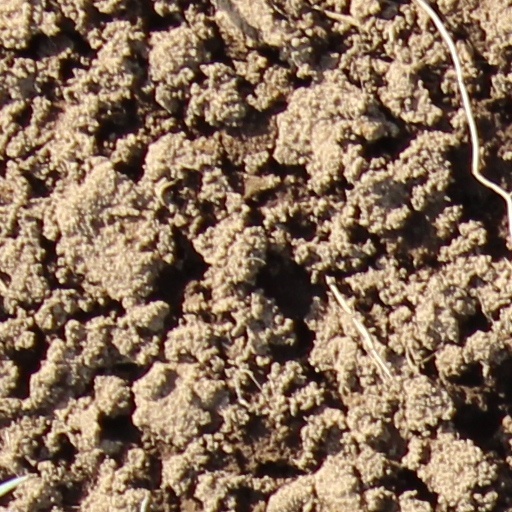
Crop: wheat